Question: Please indicate a possible affordance area of the jump_skateboard that can be used for jumping
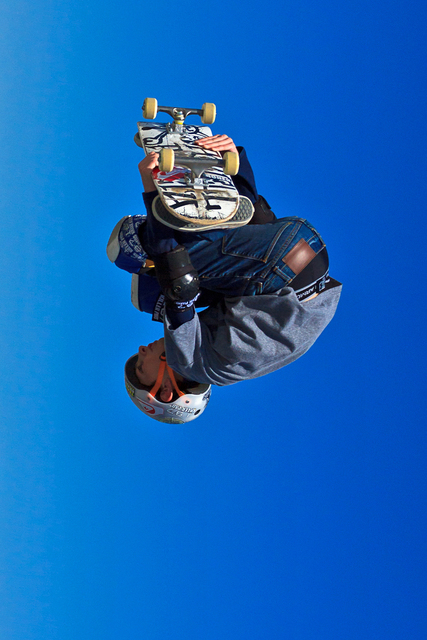
Answer: [126.963, 90.126, 267.63, 232.126]